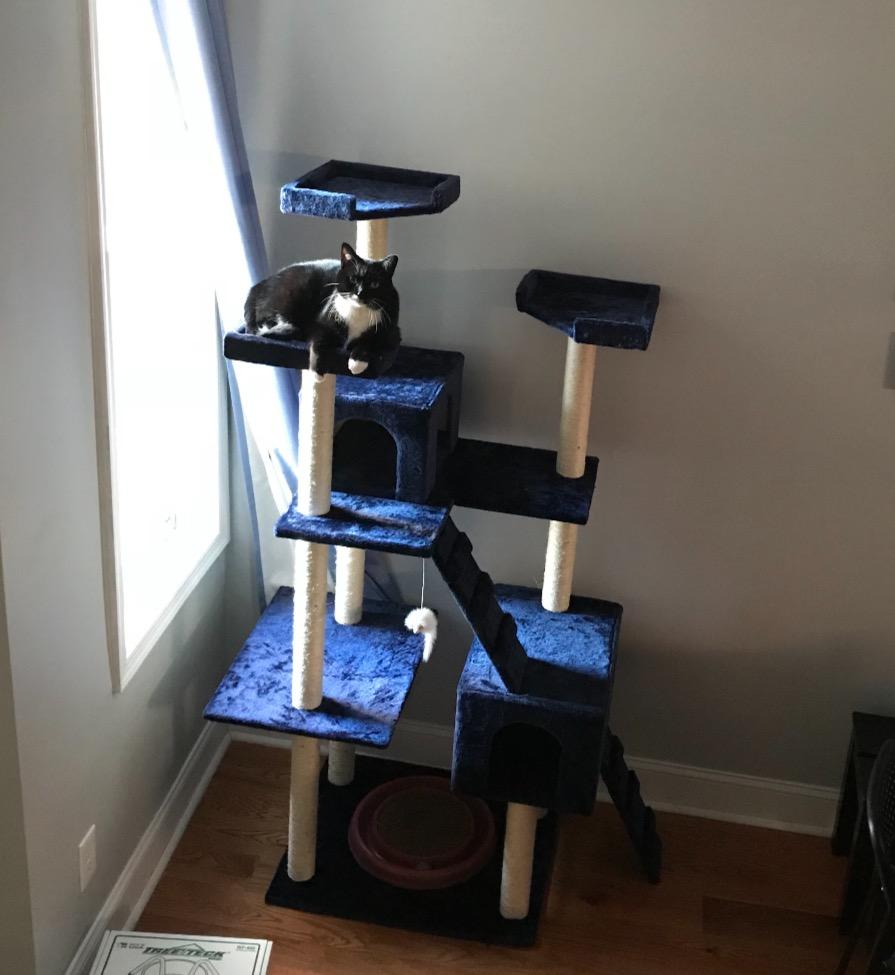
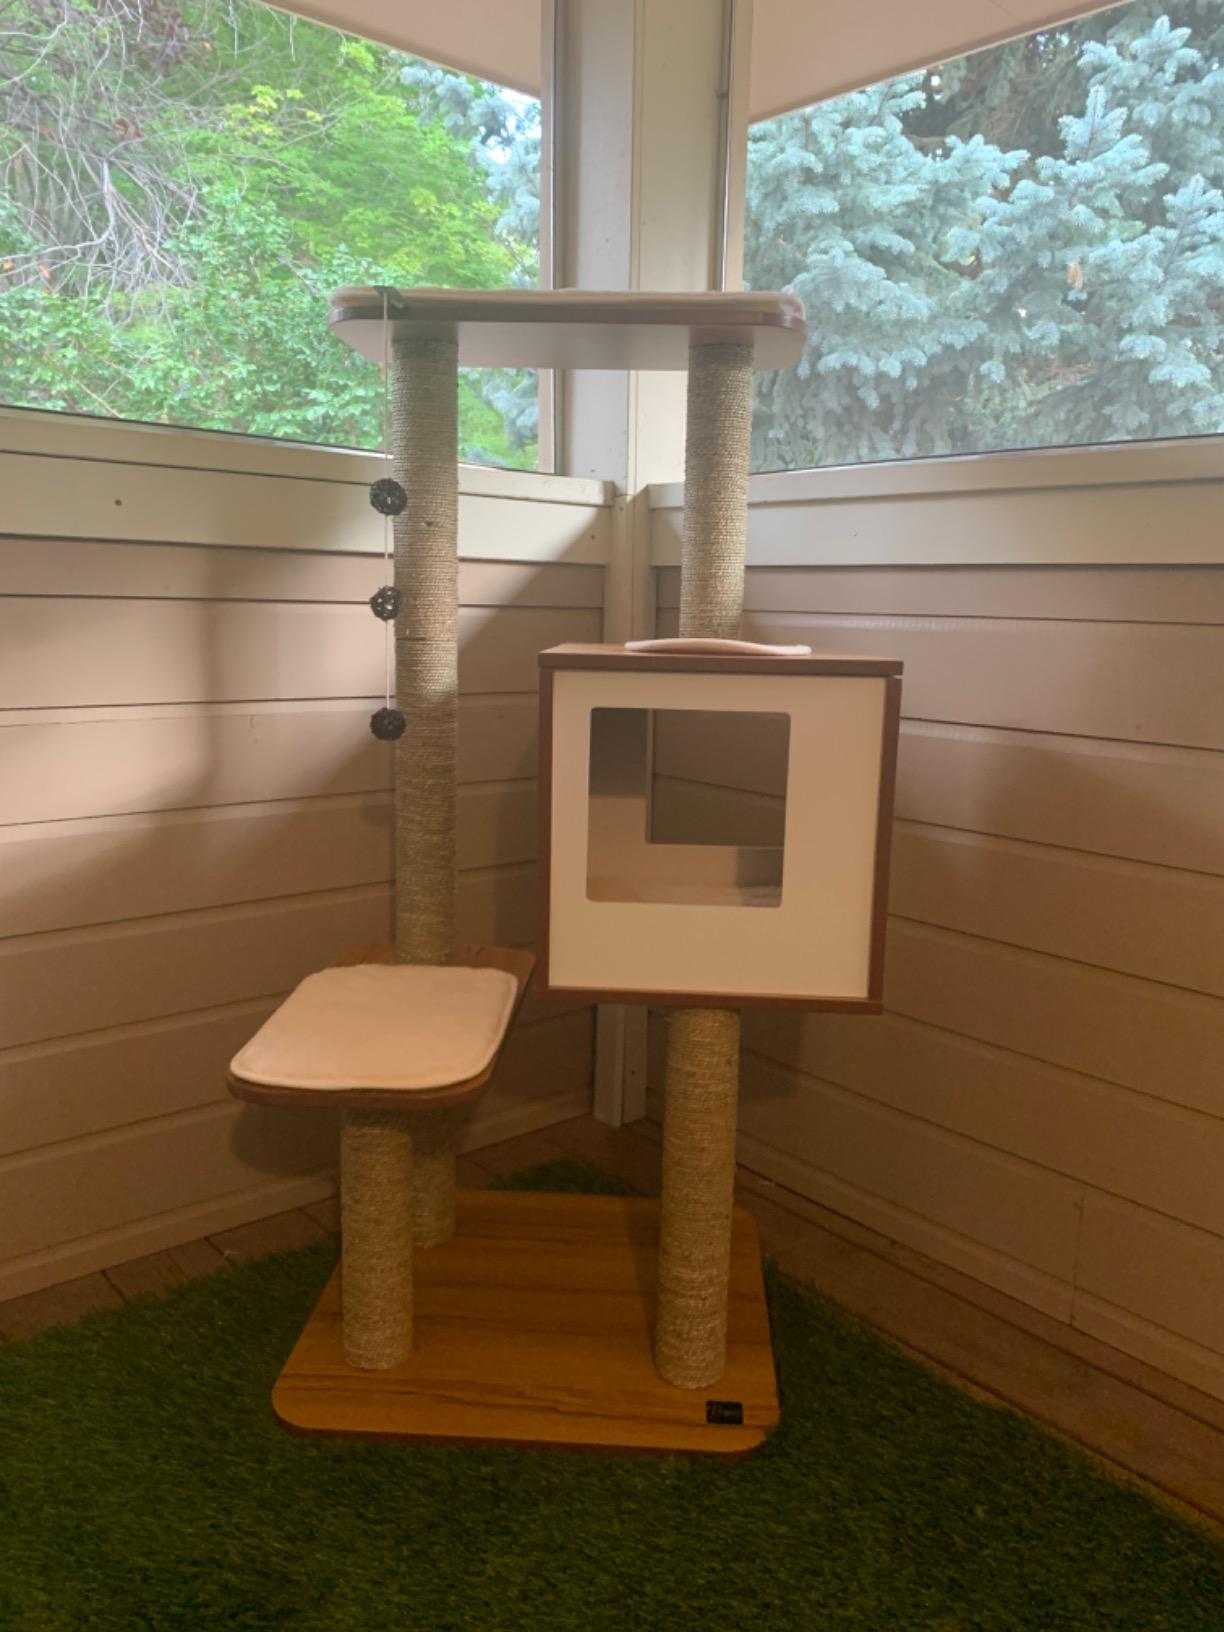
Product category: items_cat tree
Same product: no